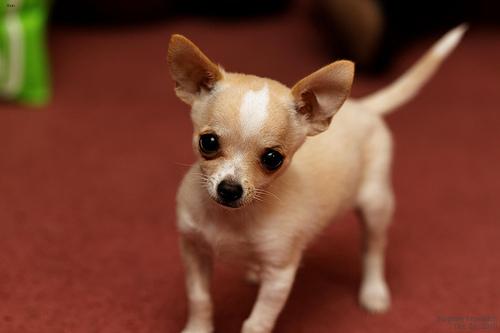
Breed: chihuahua